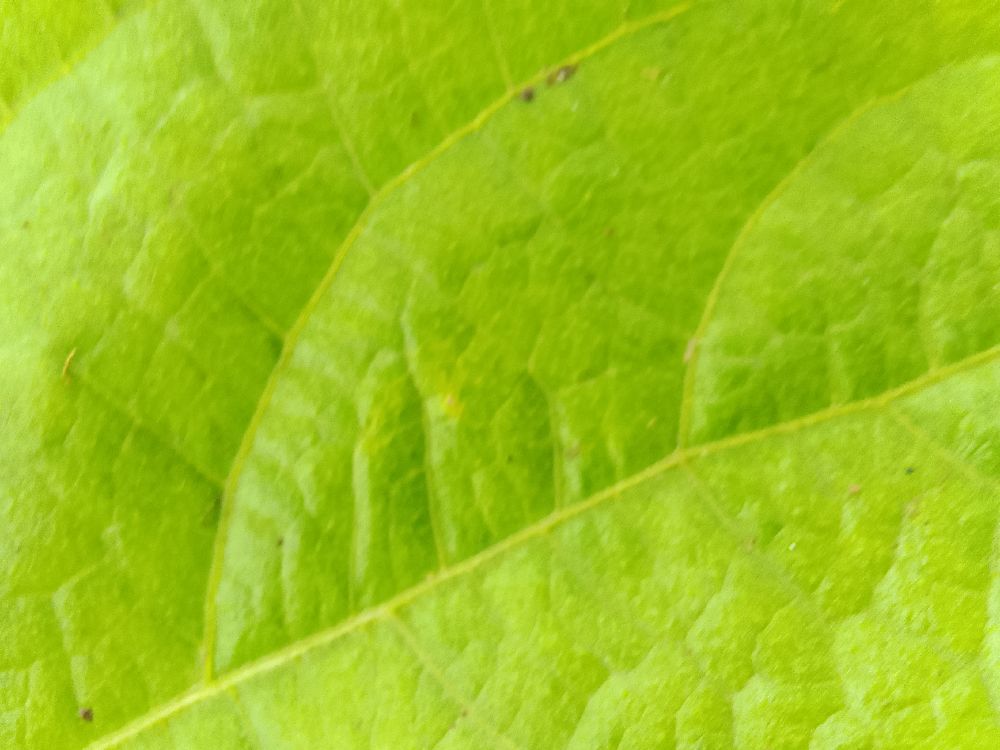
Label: healthy